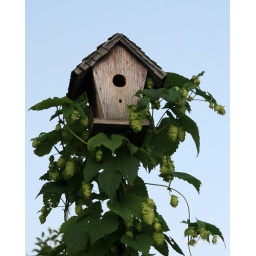
A stray hops vine found its way up the poll that supports this bird house in our yard.